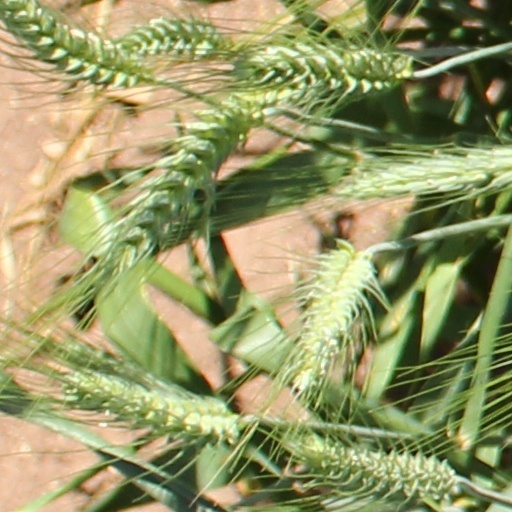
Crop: wheat